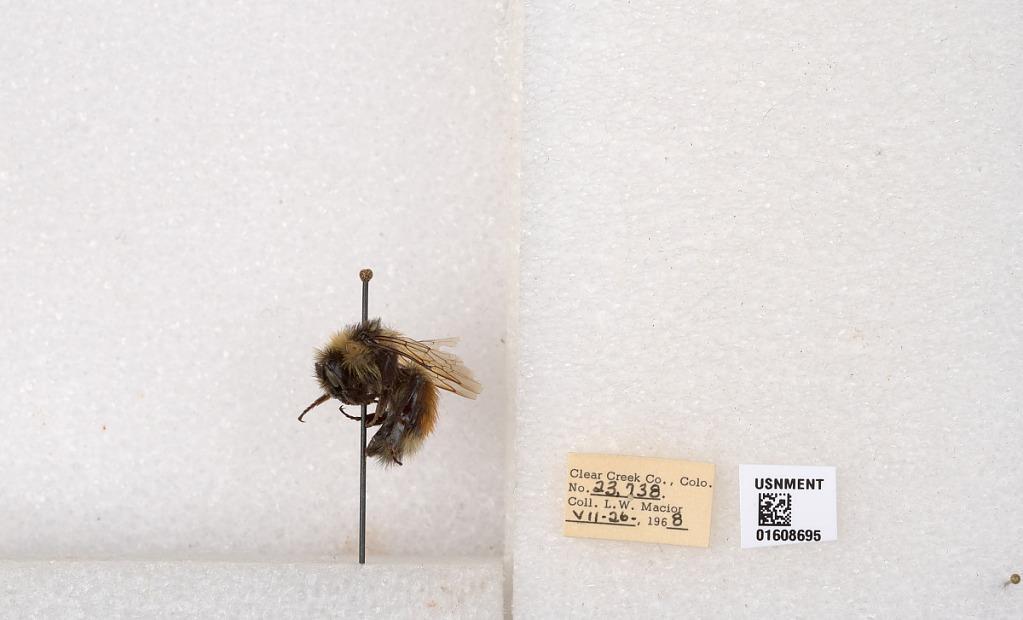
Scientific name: Bombus (Pyrobombus) sylvicola Kirby
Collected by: L. Macior
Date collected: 1968-7-26
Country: United States
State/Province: Colorado
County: Clear Creek
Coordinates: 39.6891, -105.644